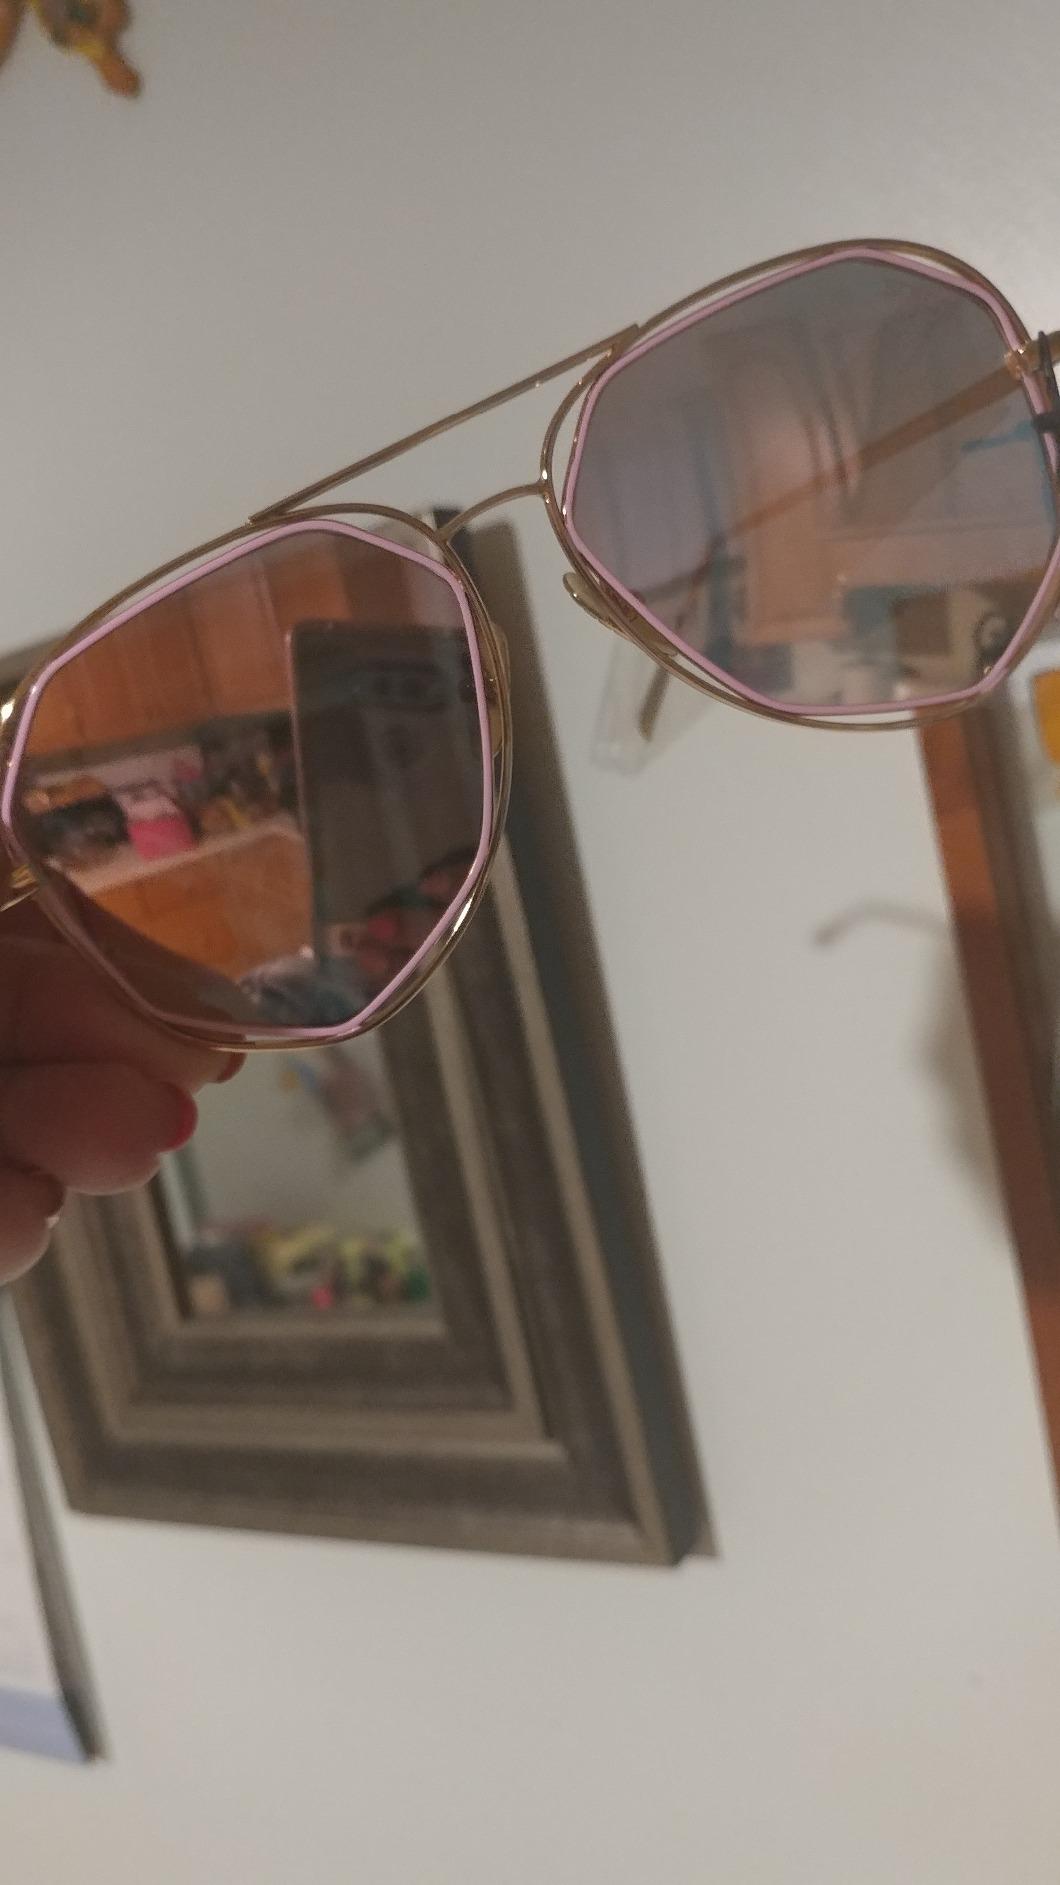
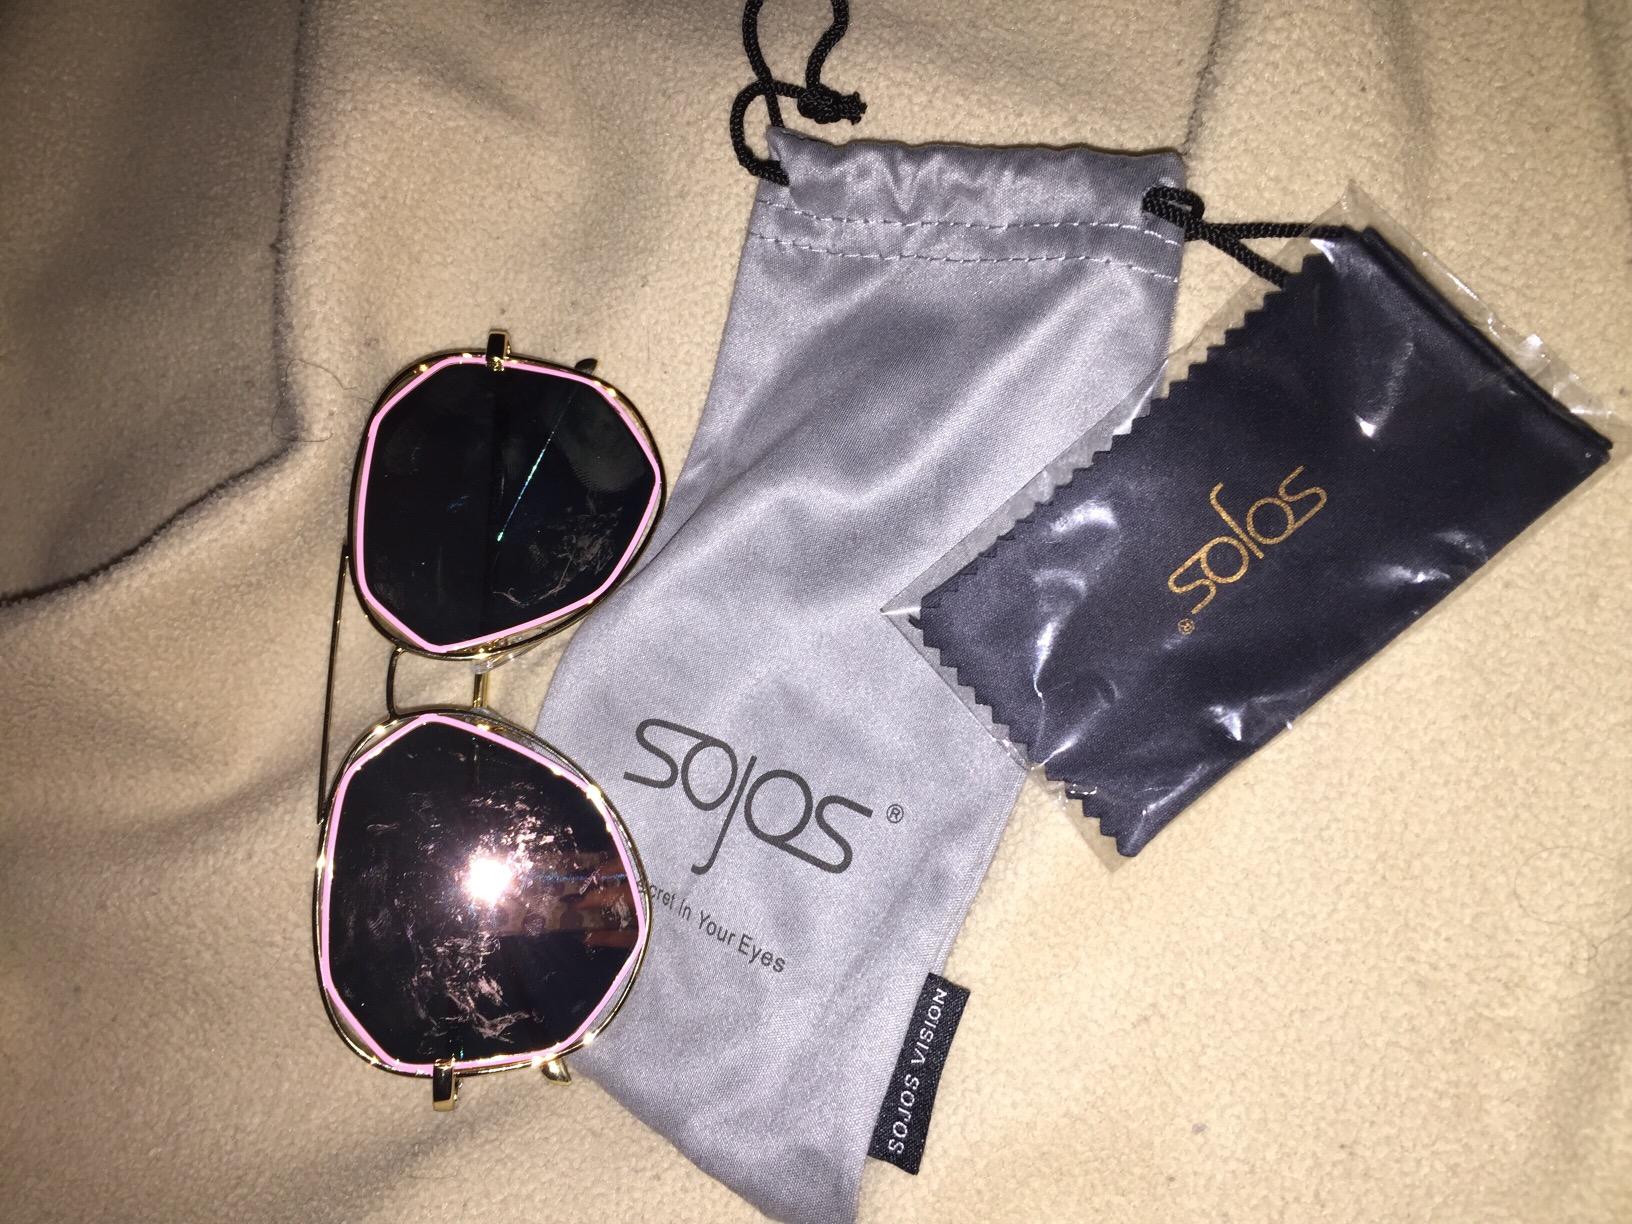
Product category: accessories_sunglasses
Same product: yes